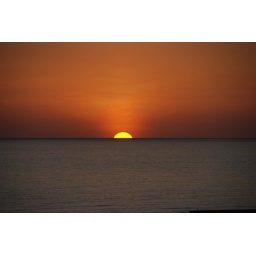
This picture was taken from the roof of the building where I live actually, in Honolulu.